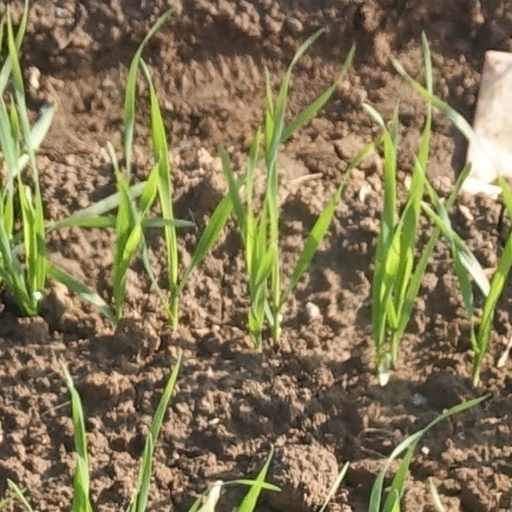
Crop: wheat